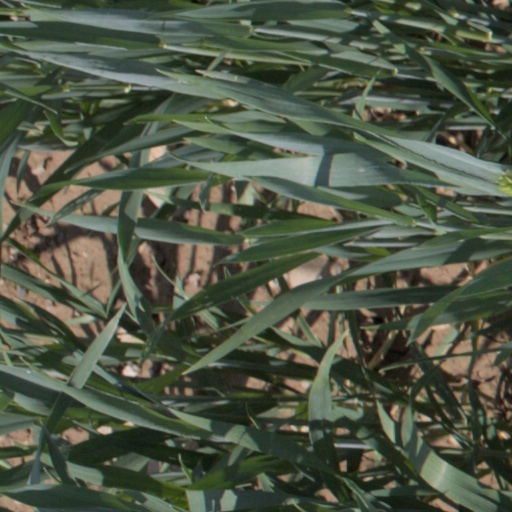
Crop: wheat